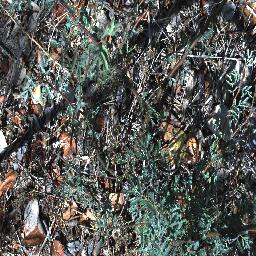
Label: prickly_acacia